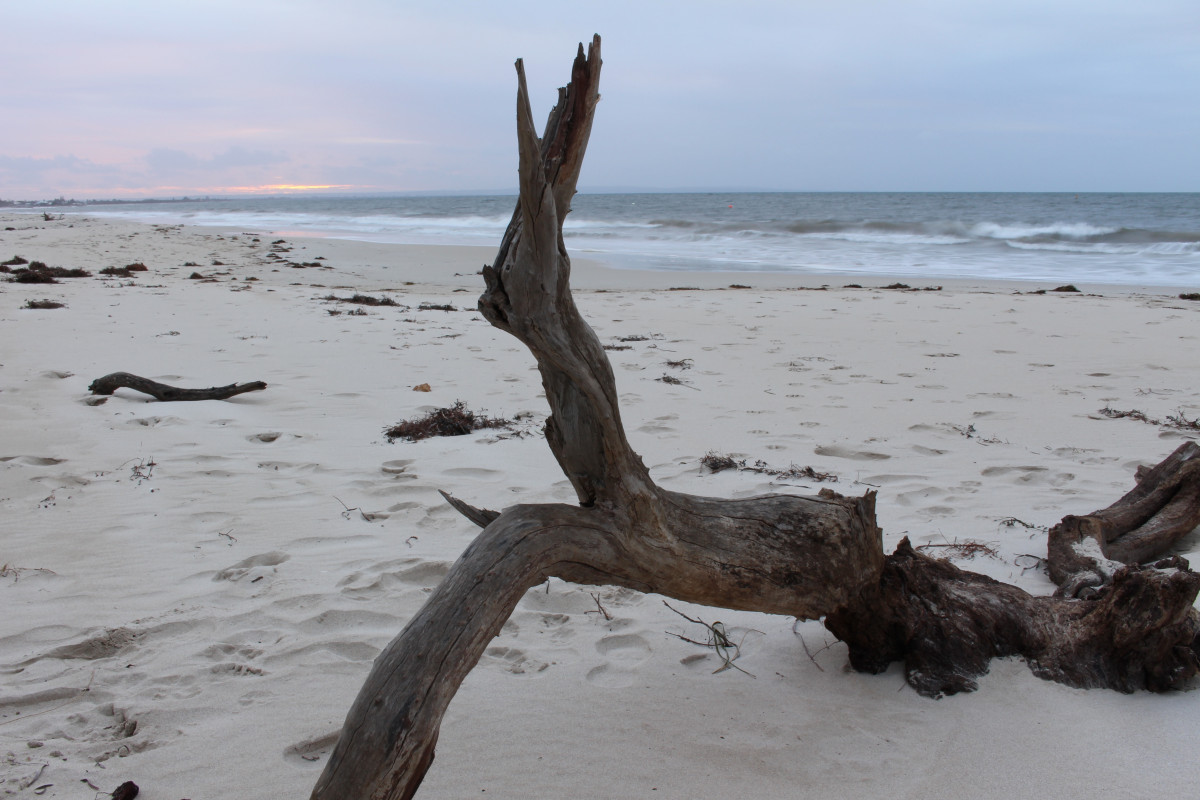
Tags: driftwood, sea, coast, tree, ocean, wood, shore, wave, material